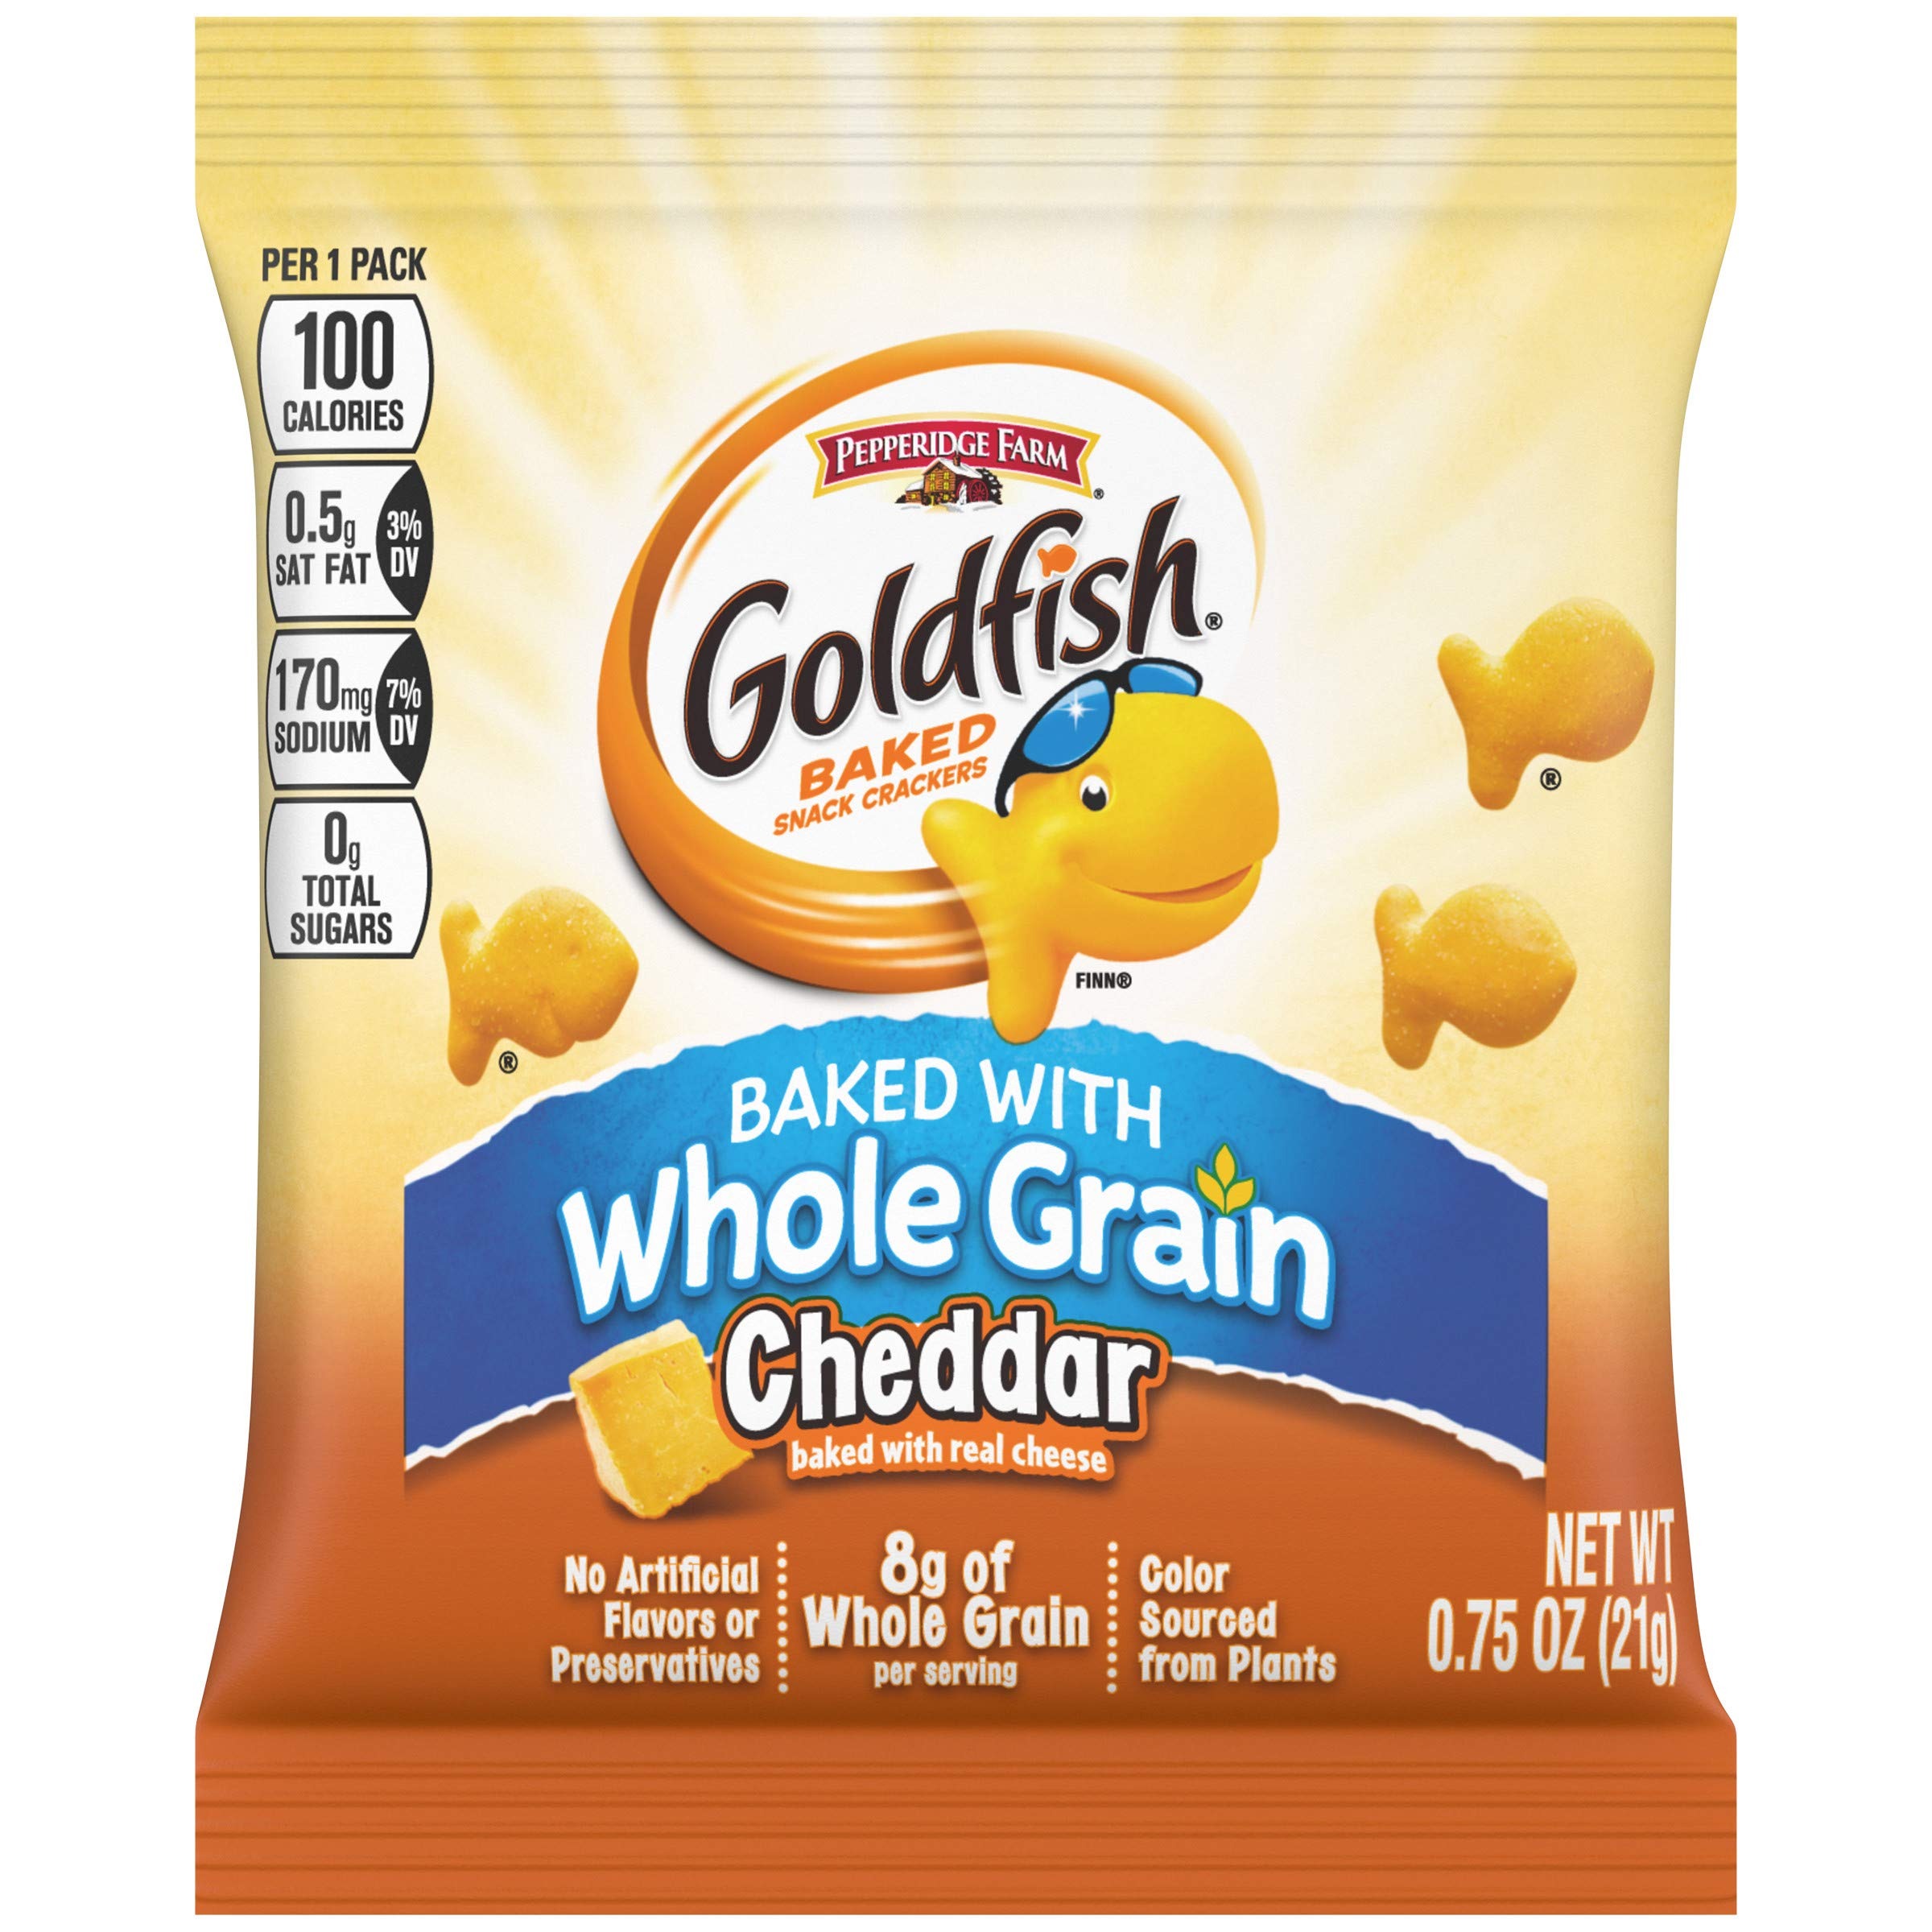
Item Name: Pepperidge Farm Goldfish Whole Grain Snack Crackers, Cheddar, .75 Ounces, Pack of 300
Bullet Point 1: Versatile Goodness: Goldfish Cheddar Made with Whole Grain Crackers are perfect to serve as part of school breakfasts, lunches, as an a la carte snack, in after school programs, summer camps, and more
Bullet Point 2: Nutrition Matters: A delicious wholegrain-rich and wholesome snack kids love, Goldfish Cheddar Made with Whole Grain Crackers contain 0 grams of trans fat per serving, no artificial flavors or preservatives, and are Smart Snack compliant
Bullet Point 3: Wholesome Snack: Each package contains 8 grams of whole grain per serving which provides an excellent way to help fuel students while bringing smiles
Bullet Point 4: Classic Cheddar Taste: Packed with the flavor and crunch everyone loves, these Goldfish Crackers are baked with 100% real cheddar cheese. Please note, the packaging may vary
Bullet Point 5: The Snack They Love: Loved by kids of all ages, the delicious taste and instantly recognizable shape of Goldfish Crackers brings a smile to students’ faces with every bite
Value: 0.75
Unit: Ounce

Price: 111.97